WWA Eruption

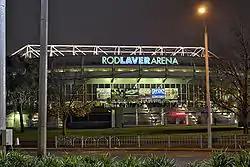
Rod Laver Arena

The Eruption was the third professional wrestling pay-per-view event produced by World Wrestling All-Stars (WWA). The event took place on April 13, 2002 at the Rod Laver Arena in Melbourne, Victoria, Australia. The event aired in the United States via tape delay on April 14, 2002.